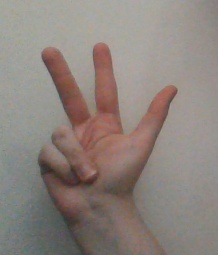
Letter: al